A Perfect Circle

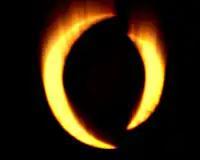
A Perfect Circle logo

A Perfect Circle was originally conceived by Billy Howerdel, a former guitar technician for Nine Inch Nails, the Smashing Pumpkins, Fishbone and Tool. Howerdel met singer Maynard James Keenan in 1992, when Tool was opening for Fishbone, and the two became friends. Three years later, Keenan offered Howerdel, who was looking for lodging, a room in his North Hollywood home. This provided Howerdel the opportunity to play demos of his music for Keenan. Pleased with what he heard, Keenan remarked, "I can hear myself singing [those songs]." Howerdel originally wanted Cocteau Twins lead singer Elizabeth Fraser to be A Perfect Circle's vocalist, but she was unavailable. Howerdel agreed that Keenan would be a good fit, and A Perfect Circle was formed a short time later. The two rounded out the band's initial lineup with bassist and violinist Paz Lenchantin, former Failure guitarist Troy Van Leeuwen, and Primus drummer Tim Alexander. The band played their first show in Los Angeles at the Viper Club Reception in August 1999 followed by a performance at the Coachella Festival that October, by which time Alexander had been replaced by Josh Freese, who worked with Howerdel on Guns N' Roses recording sessions that would later lead to the album "Chinese Democracy". While initially in talks to release the album on Volcano Records – Tool's record label – Keenan stated that they instead chose to go with Virgin Records, who Keenan felt better understood that Keenan meant for the band to be an equally important band to Tool, not a minor side project. After the initial shows and securing a record deal, the band entered the studio to begin work on their first album.